Quad Cinema

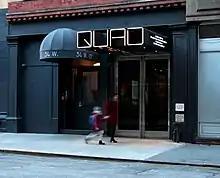
Quad Cinema

The Quad Cinema is New York City's first small four-screen multiplex theater. Located at 34 West 13th Street in Greenwich Village, it was opened by entrepreneur Maurice Kanbar, along with his younger brother Elliott S. Kanbar in October 1972. It has been described as "one of the oldest independent cinemas in the city" and "a vibrant center for art house films."